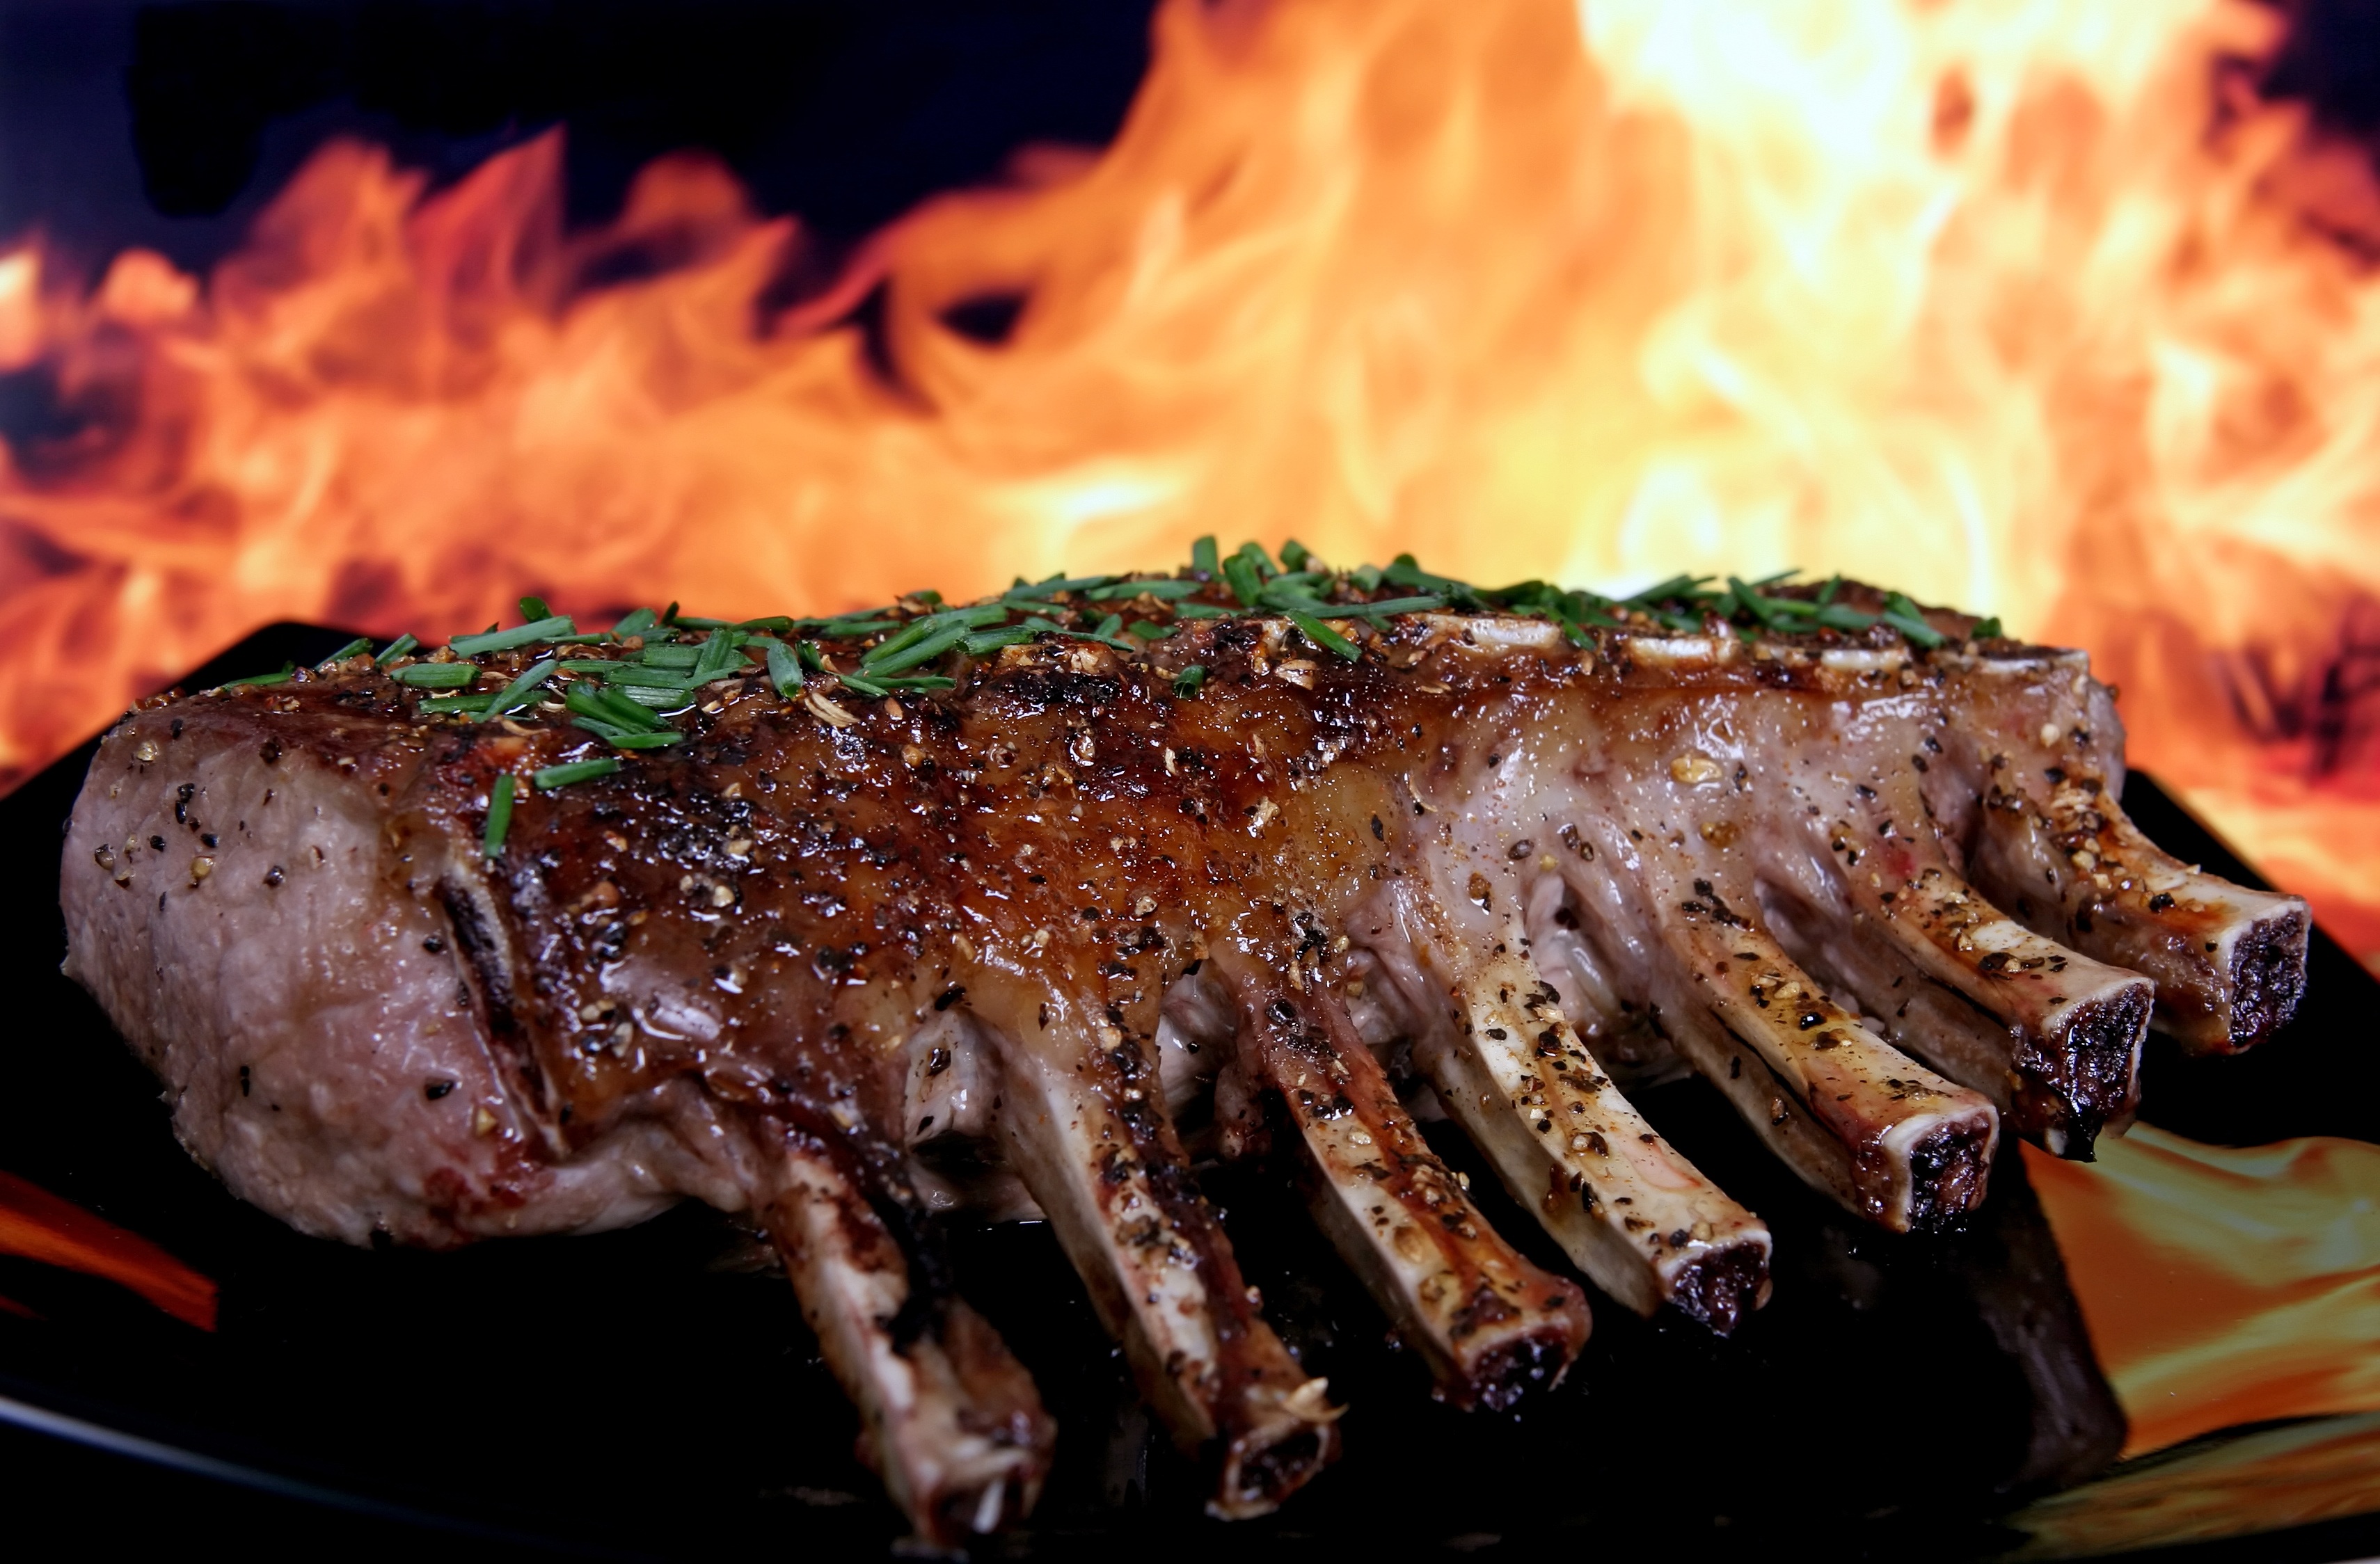
silhouette, light, abstract, restaurant, home, isolated, summer, orange, dish, food, chinese, red, cooking, color, fresh, kitchen, bbq, barbeque, flame, fire, black, garden, healthy, meat, lunch, barbecue, pork, cuisine, beef, health, chef, steak, cook, grill, lamb, burn, american, fat, background, nutrition, beauty, fast, roasting, mutton, diet, grilled, ribs, unhealthy, grilling, venison, barbecue grill, spare, charbroiled, outdoor grill, animal source foods, kobe beef, lamb and mutton